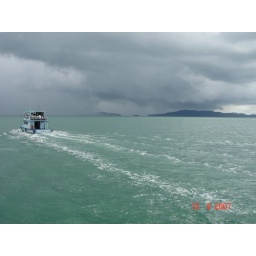
Green Water and blue sky in Phuket